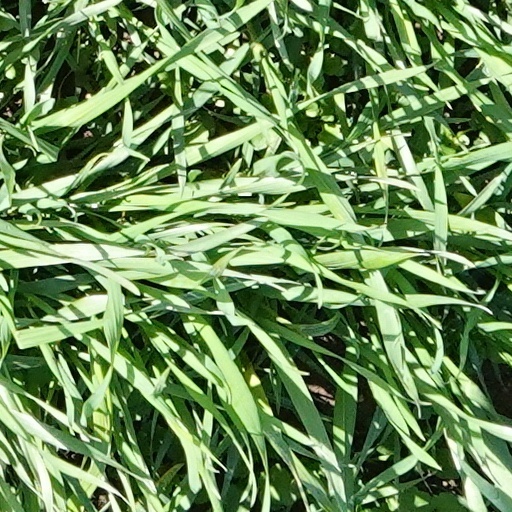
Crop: wheat